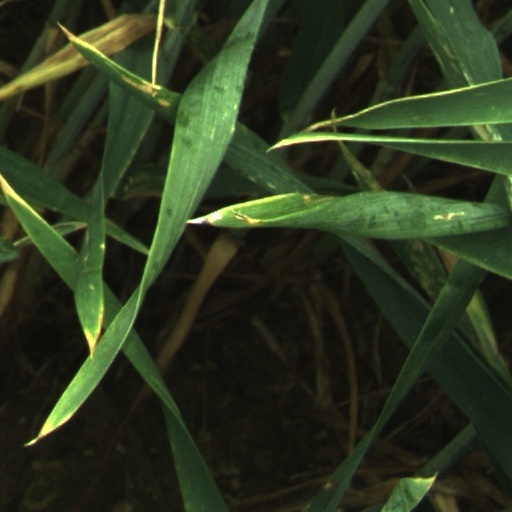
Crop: wheat